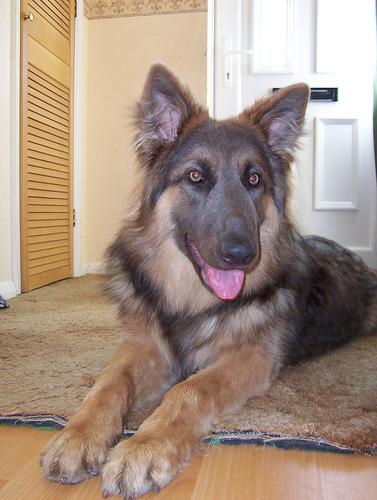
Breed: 211-n000018-German_shepherd